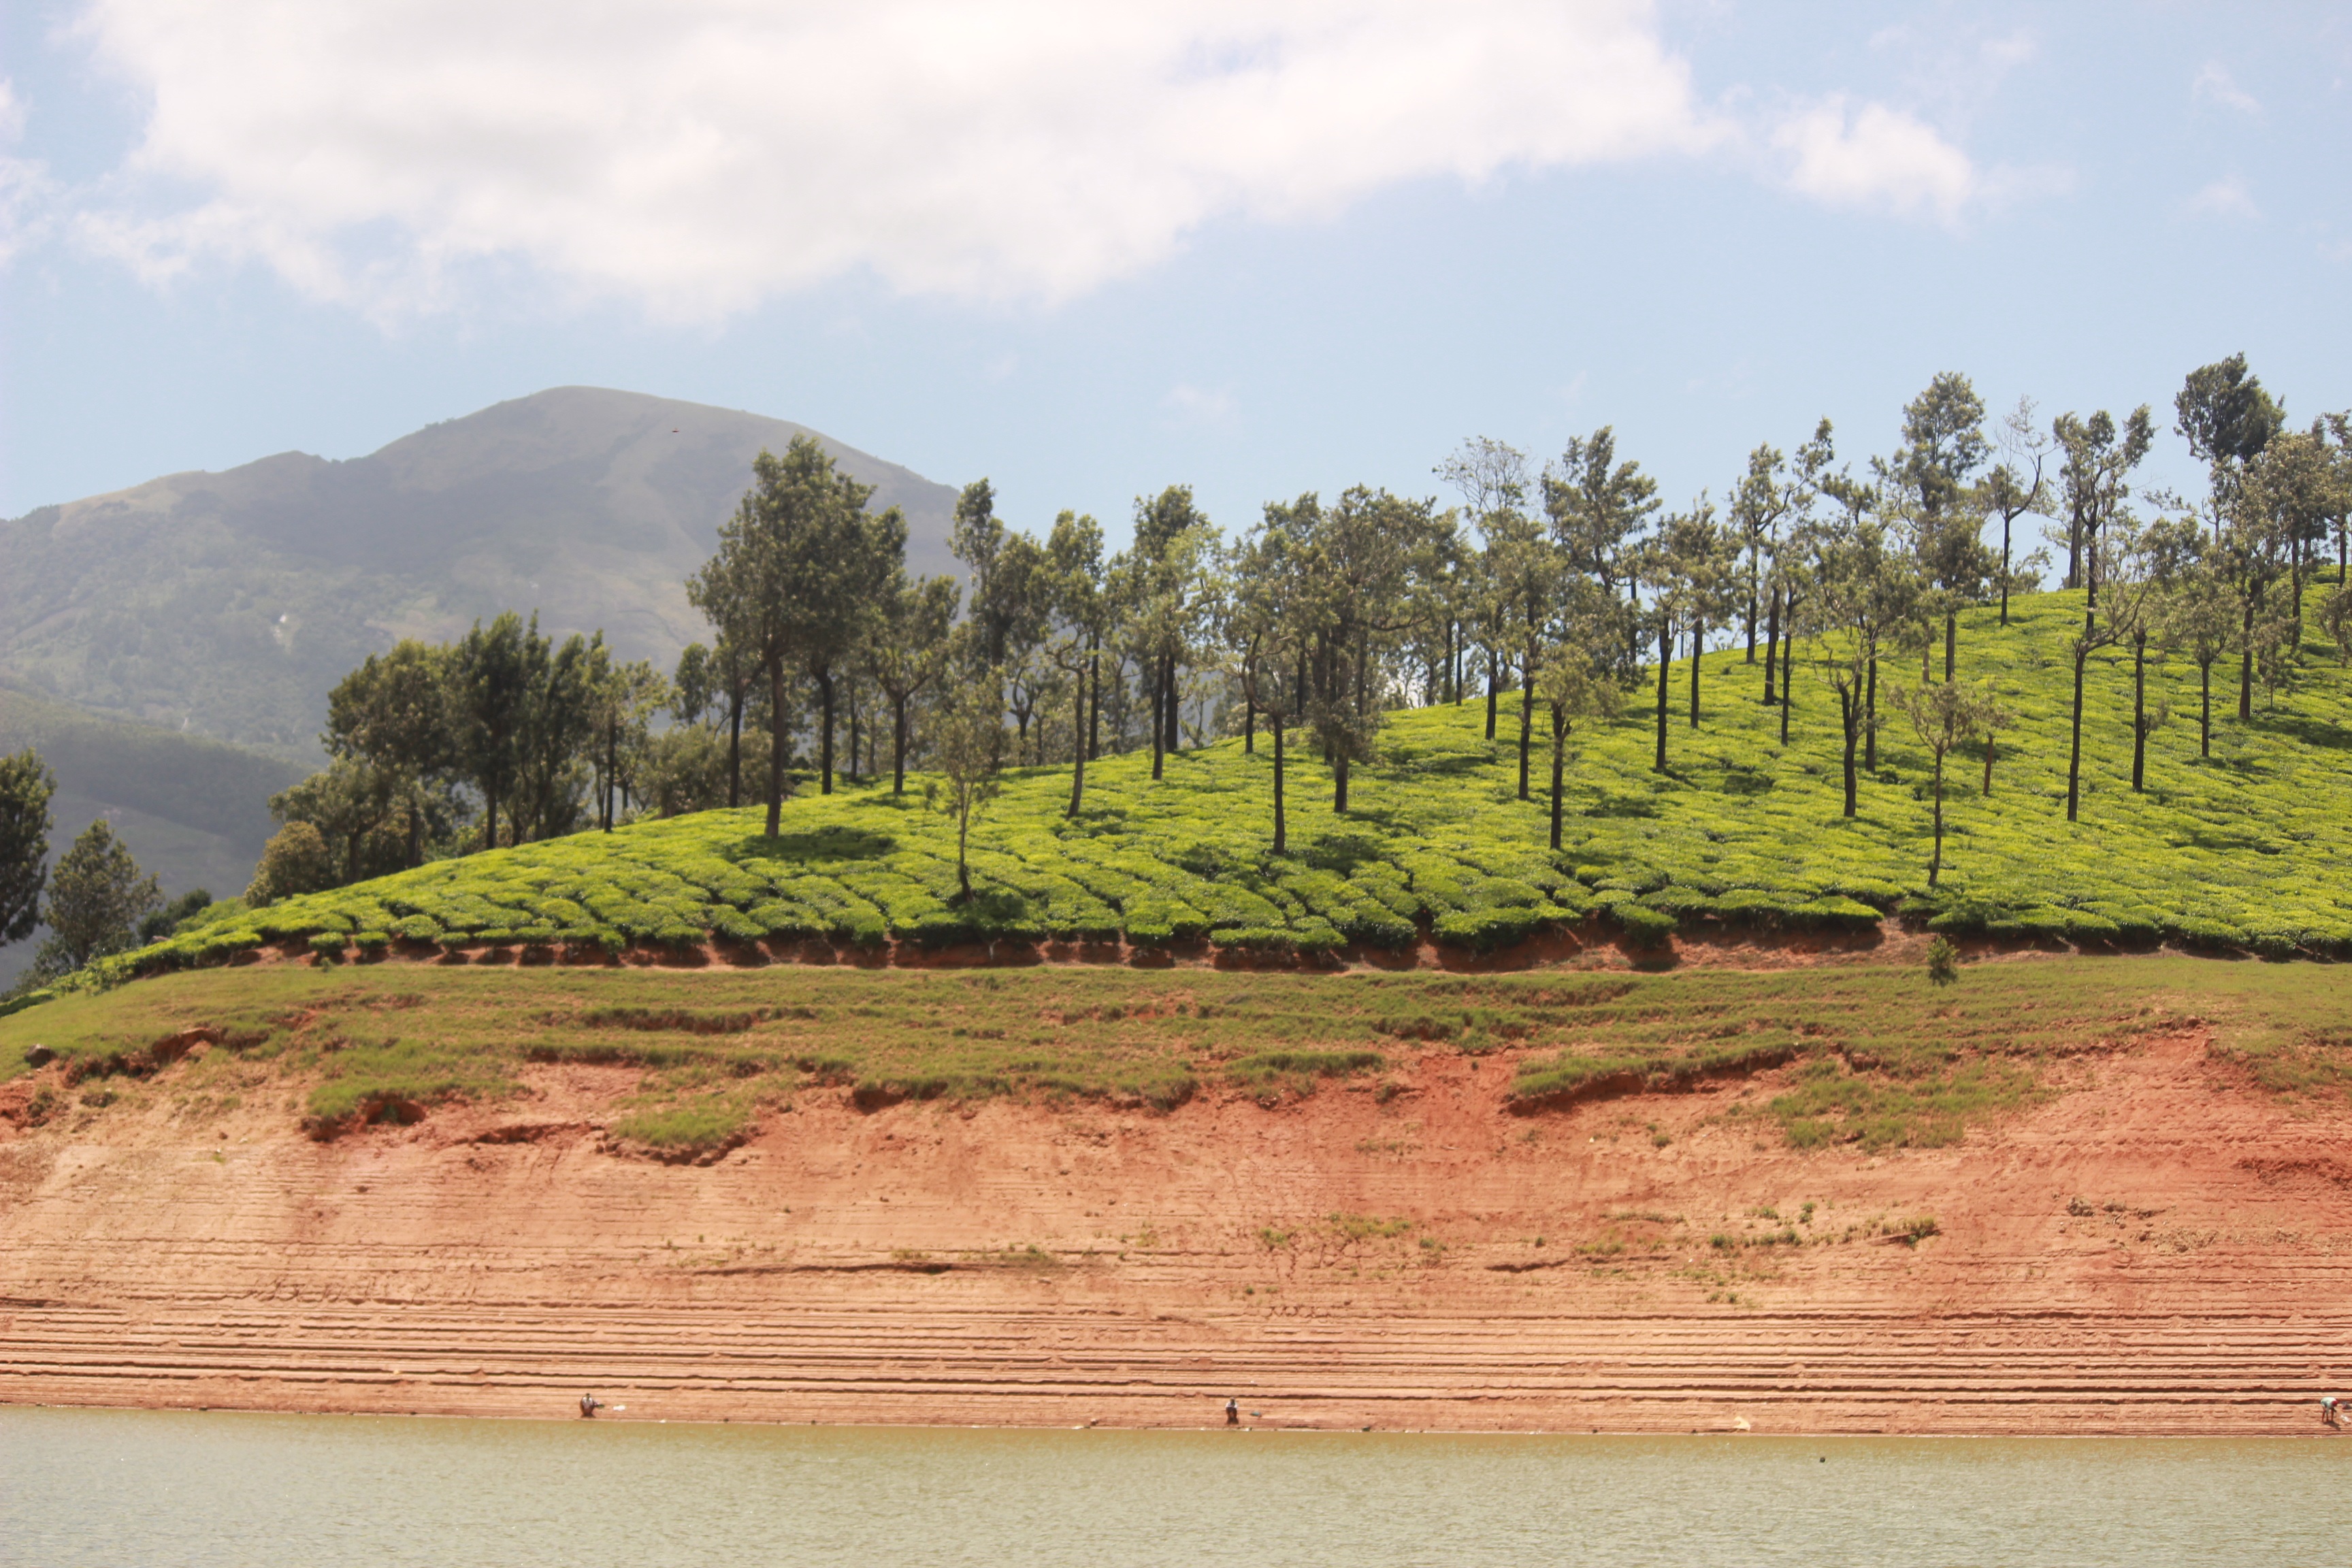
landscape, tree, nature, forest, field, tea, hill, green, soil, dam, agriculture, terrain, geology, plateau, rural area